Pieter Thijs

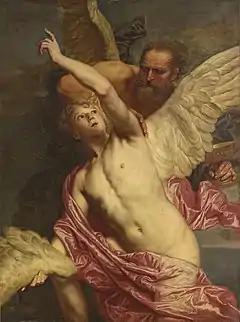
"Daedalus fixing wings onto the shoulders of Icarus"

Pieter Thijs, Peter Thijs or Pieter Thys (1624 in Antwerp – 1677 in Antwerp) was a Flemish painter of portraits as well as religious and history paintings. He was a very successful artist who worked for the courts in Brussels and The Hague as well as for many religious institutions. His work was close to the courtly and elegant style of Anthony van Dyck and his followers.